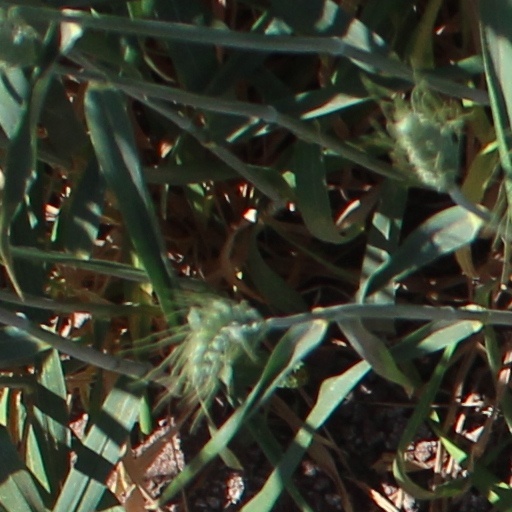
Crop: wheat